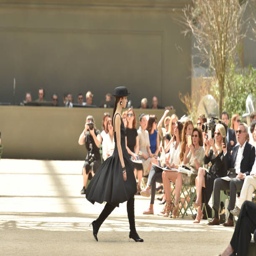
a model walks the runway at the fashion show during fashion week .